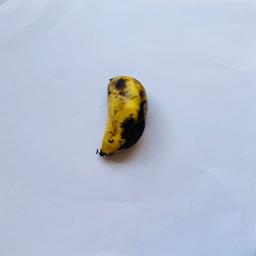
Banana variety: Sabri Kola